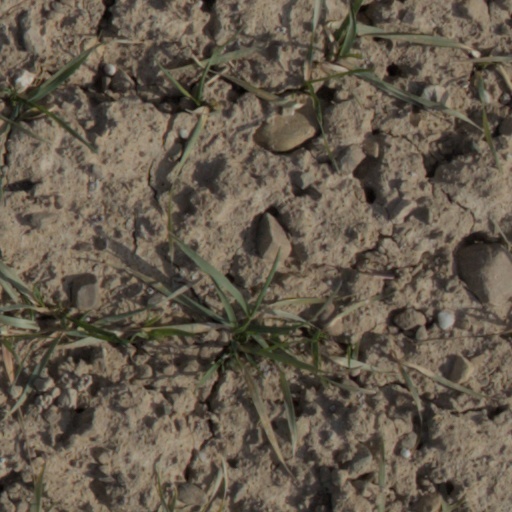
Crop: wheat